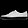
Label: Sneaker